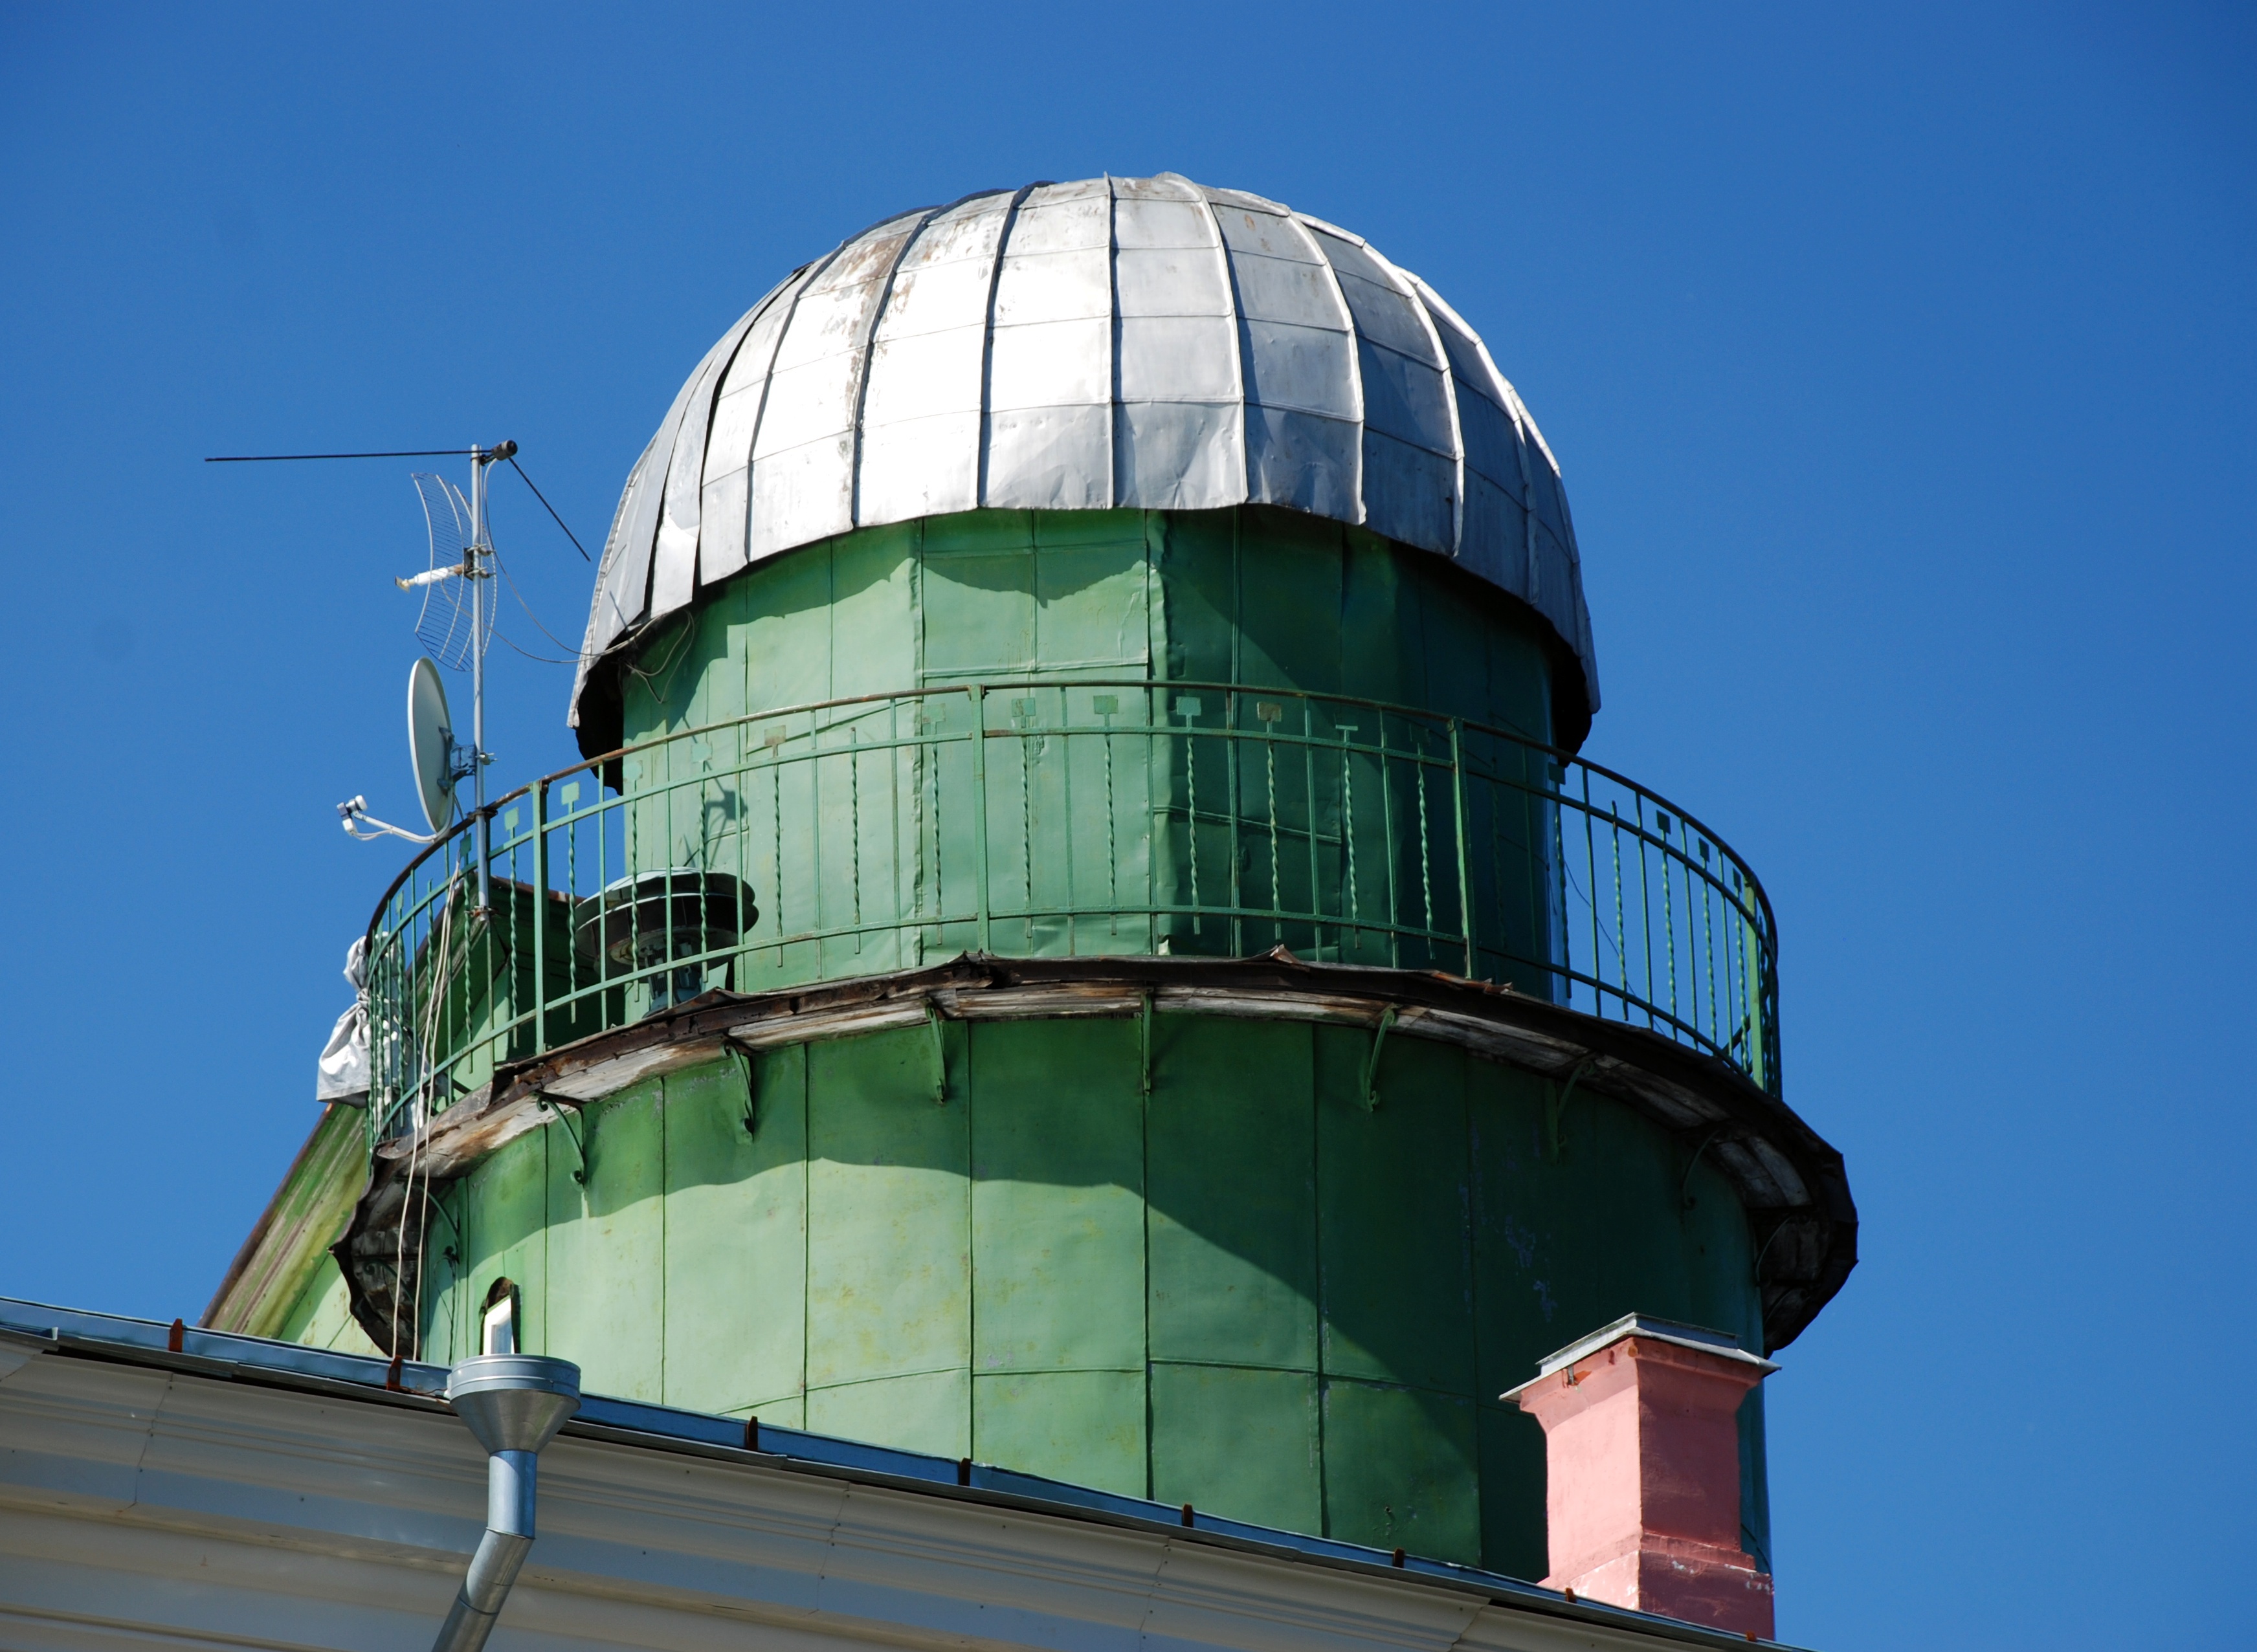
architecture, city, cityscape, tower, landmark, blue, nikon, stadium, nikkor, dome, russia, d80, cityscapes, 18135mmf3556g, 18135mm, nikond80, yaroslavl, control tower, atmosphere of earth